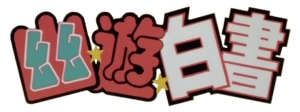
Yū Yū Hakusho est un manga en 19 volumes de Yoshihiro Togashi, pré-publié au Japon dans le magazine Weekly Shōnen Jump et publié par Shūeisha entre 1990 et 1994. Il est publié en français aux éditions Kana.